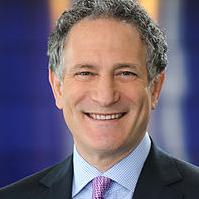
Age: 53